Turbojet train

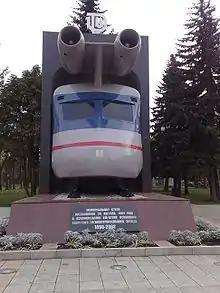
Monument at the rail-car factory in Tver depicting a Turbojet train

In 1970, researchers in the USSR developed the (SVL) turbojet train. The SVL was able to reach a speed of . The researchers placed jet engines on an ER22 railcar, normally part of an electric-powered multiple unit train. The SVL had a mass of 54.4 tonnes (including 7.4 tonnes of fuel) and was long. If the research had been successful, there was a plan to use the turbojet powered vehicle to pull a "Russian troika" express service. As of 2014, the train still exists in a dilapidated and unmaintained state, while the research project has been honoured with a monument made from the front of the railcar, outside a railcar factory in Tver, a city in western Russia.